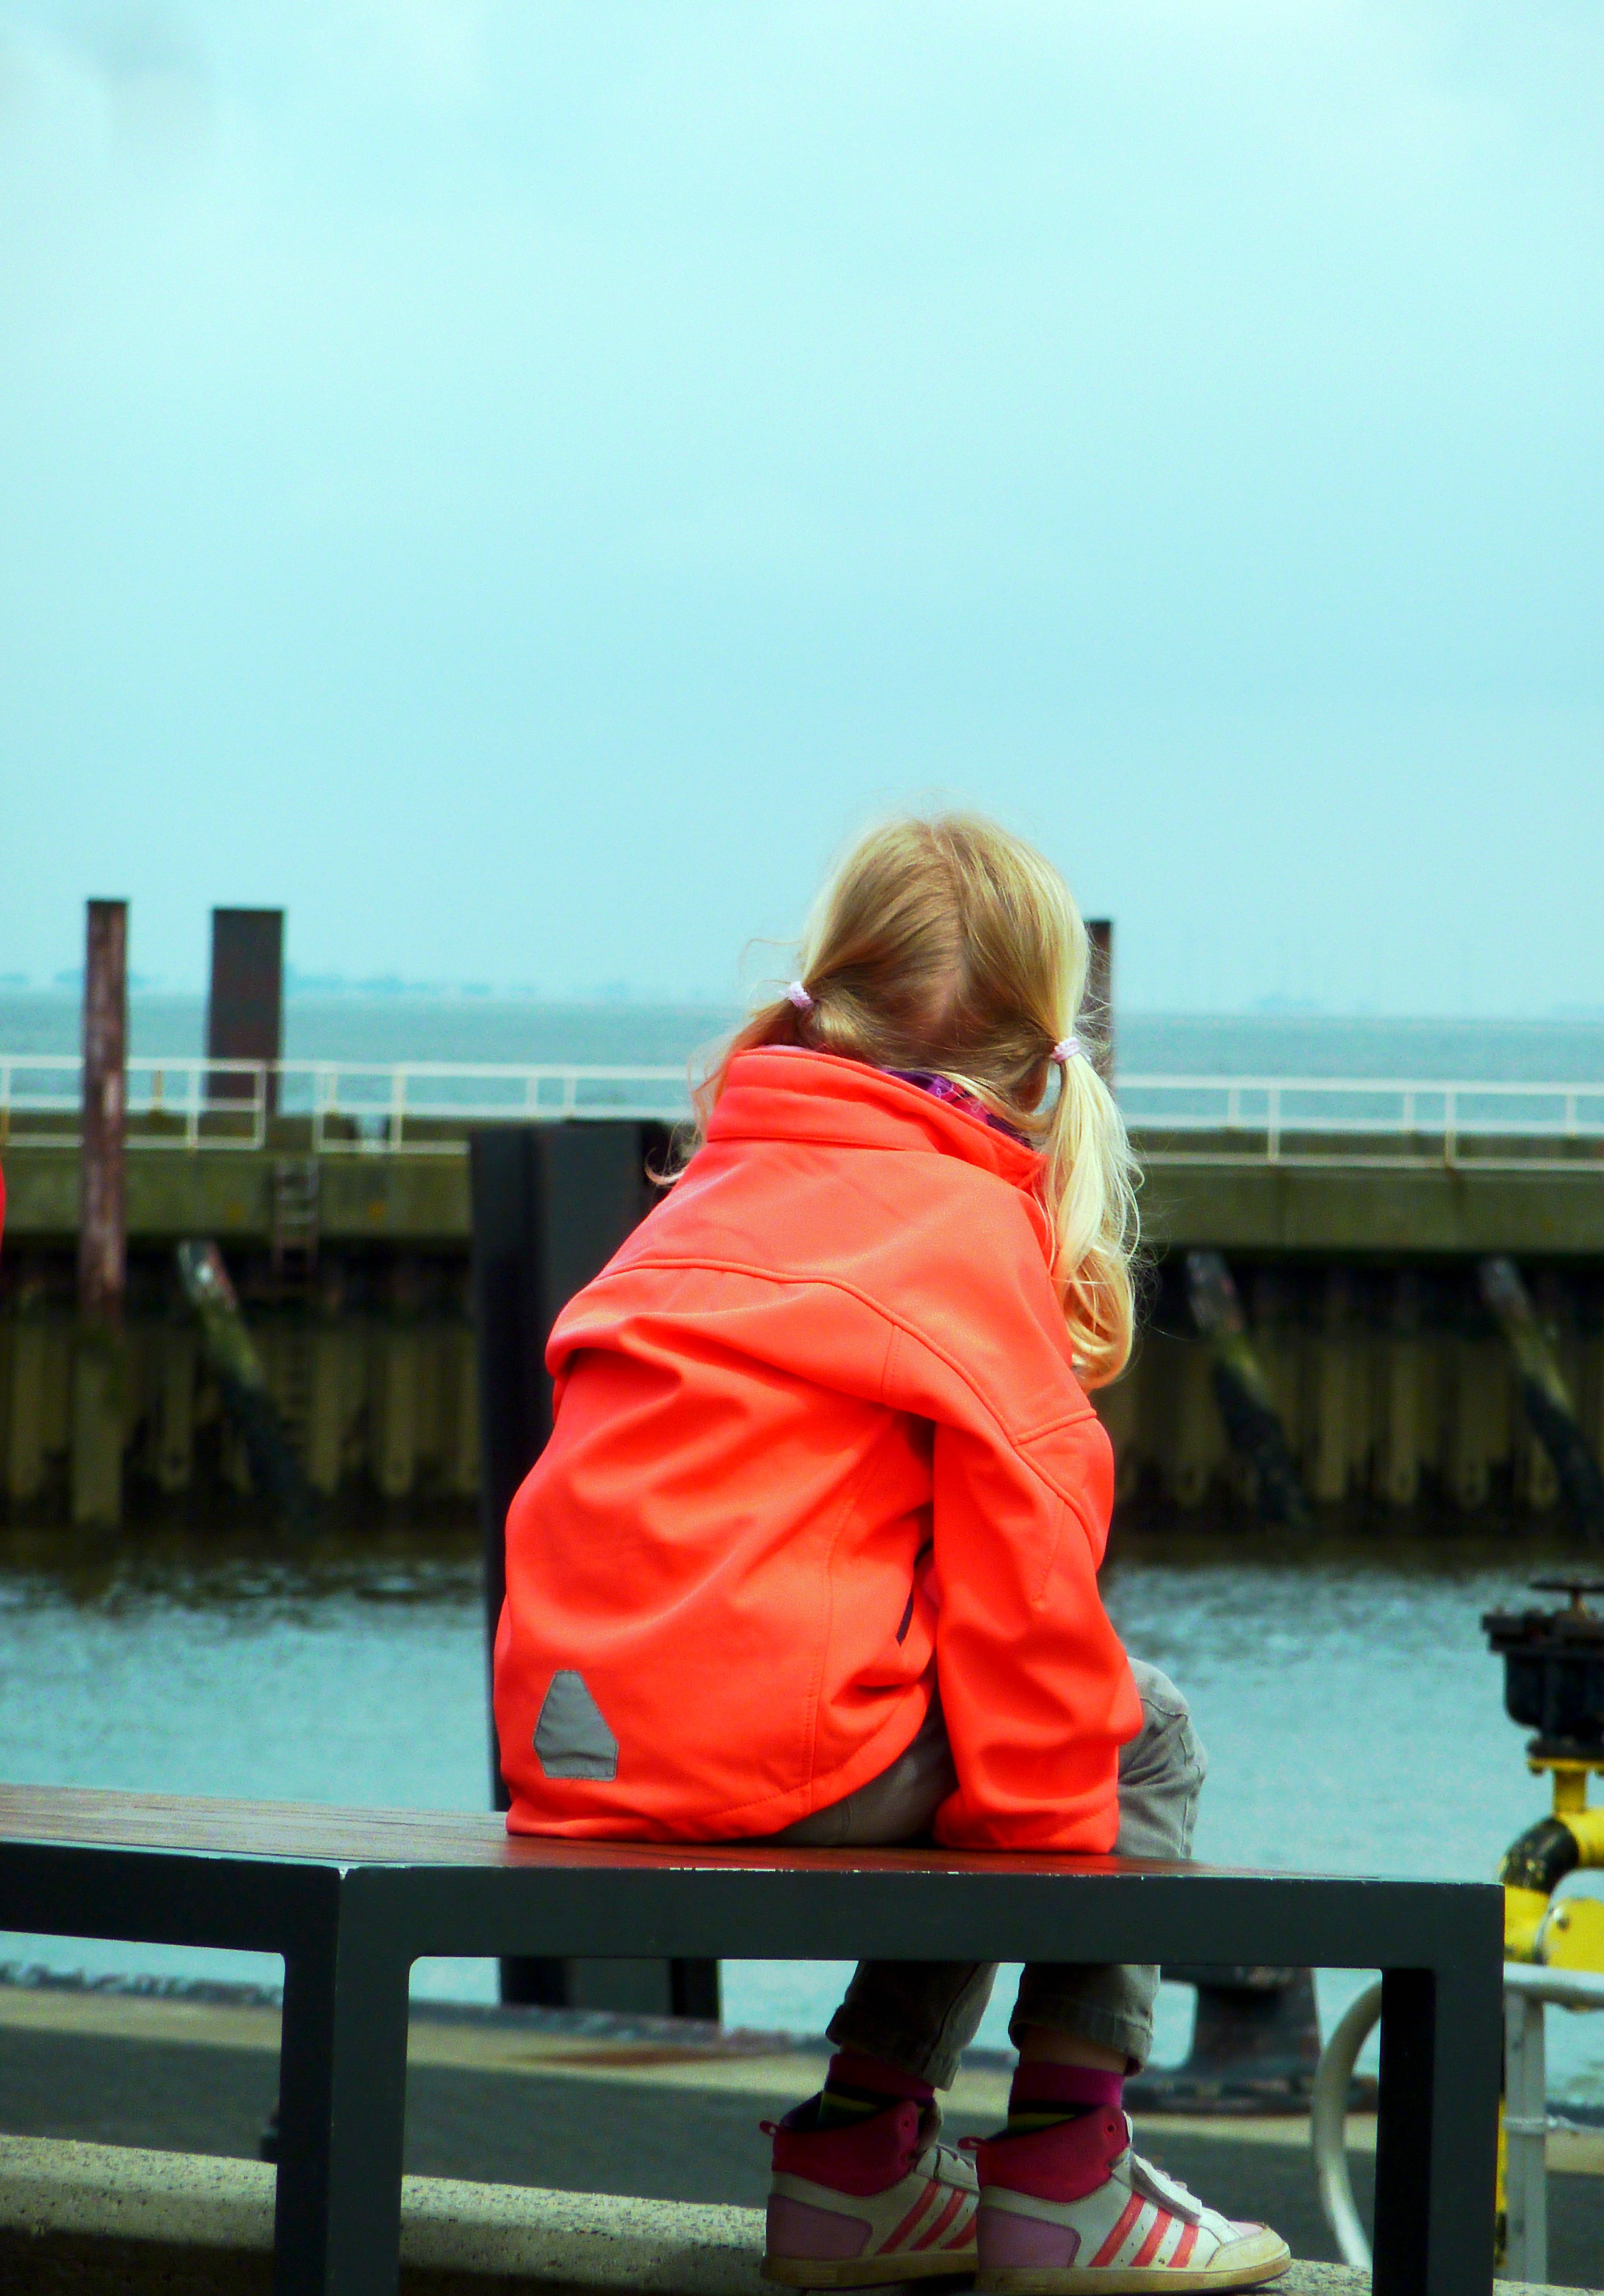
sea, water, person, ship, summer, vacation, spring, red, color, holiday, port, leisure, boats, day, mole, maritime, curious, interaction, interested, quay wall, human positions